Second VA-66 (U.S. Navy)

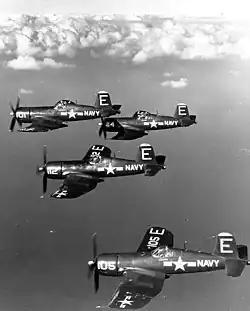
VF-671 F4U-4s in 1951

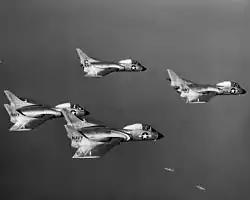
VF-81 F7U-3s in 1954

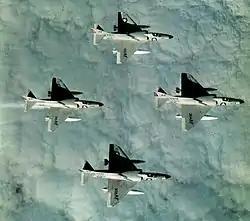
VA-66 A-4Cs in 1961

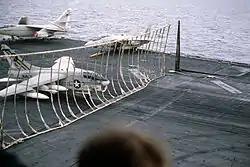
VA-66 A-7E making a barrier landing on in 1983.

VA-66 was an Attack Squadron of the U.S. Navy; it was the second squadron to be so named. The squadron was called to duty and established as Reserve Fighter Squadron VF-671 on 1 February 1951. It was redesignated Fighter Squadron VF-81 on 4 February 1953, and finally as VA-66 on 1 July 1955. The squadron was disestablished on 1 October 1986, but one detachment continued in existence until 31 March 1987. The squadron's nickname was the "Waldomen" from the 1950s to the early 1960s, and the "Waldos" from that point forward. Its insignia, a rooster toting a machine gun, was a well-known design in naval aviation.